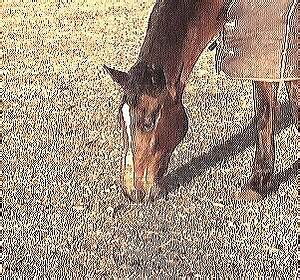
Label: cavallo